W. Robert Foran

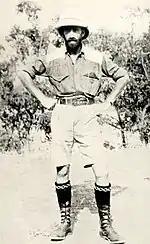
W. Robert Foran at the end of the Roosevelt Expedition.

William Robert Foran (1881–1968) was a British Army officer, big game hunter and travel writer.